Django the Bastard

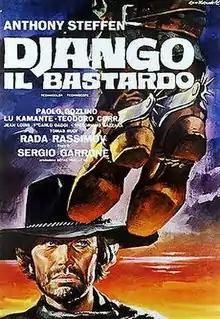
Original film poster

Django the Bastard is a 1969 Italian Gothic horror Spaghetti Western film directed by Sergio Garrone who co-wrote the film with the star Anthony Steffen. In 1974 Herman Cohen released an edited American version of the film called The Stranger's Gundown.